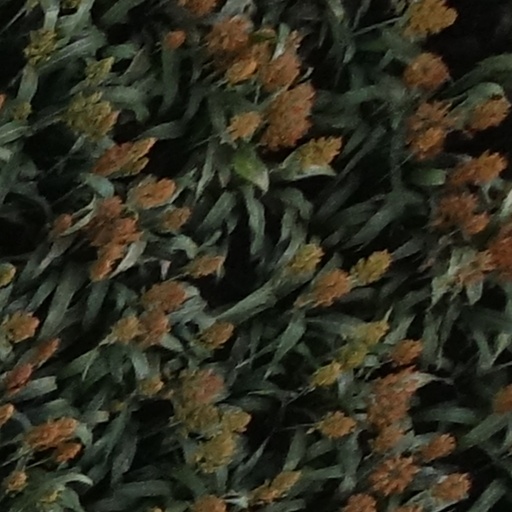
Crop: sorghum